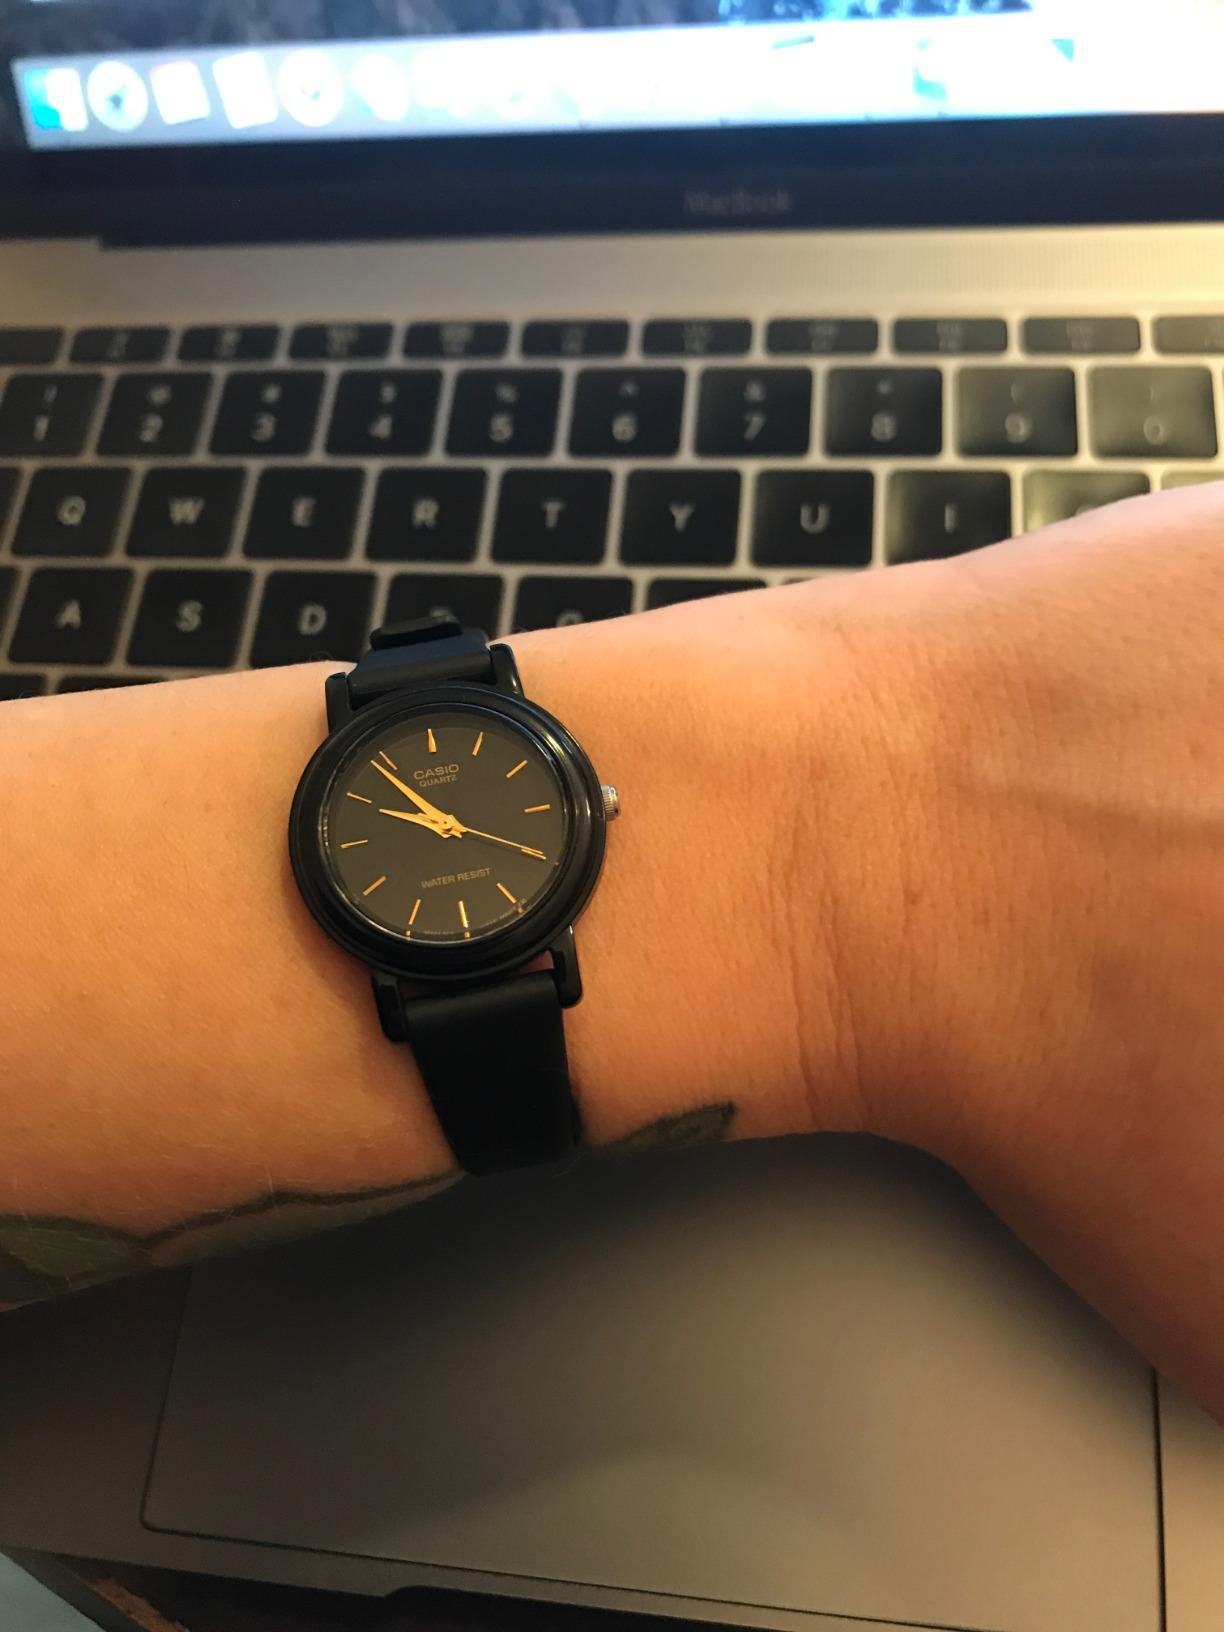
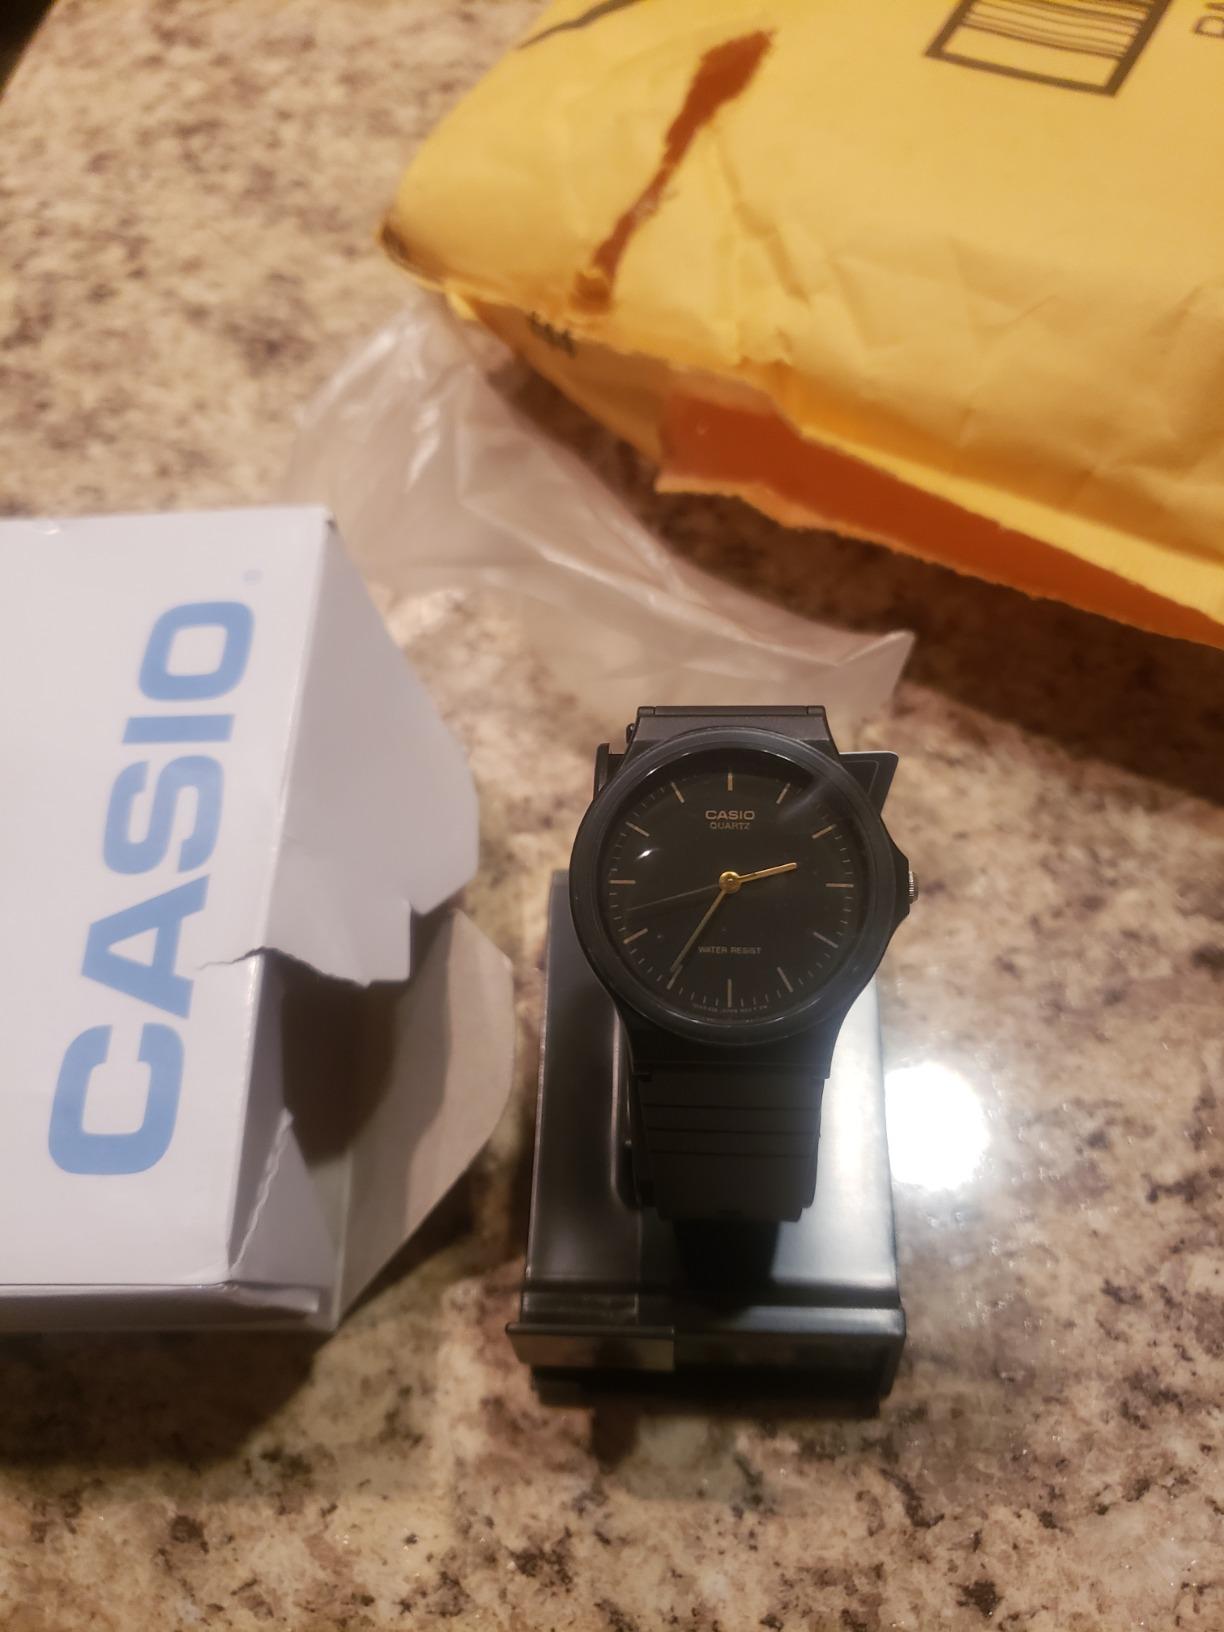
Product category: accessories_watch
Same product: no